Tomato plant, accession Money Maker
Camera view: horizontal (90 deg, fisheye); turntable rotation: 180 degrees
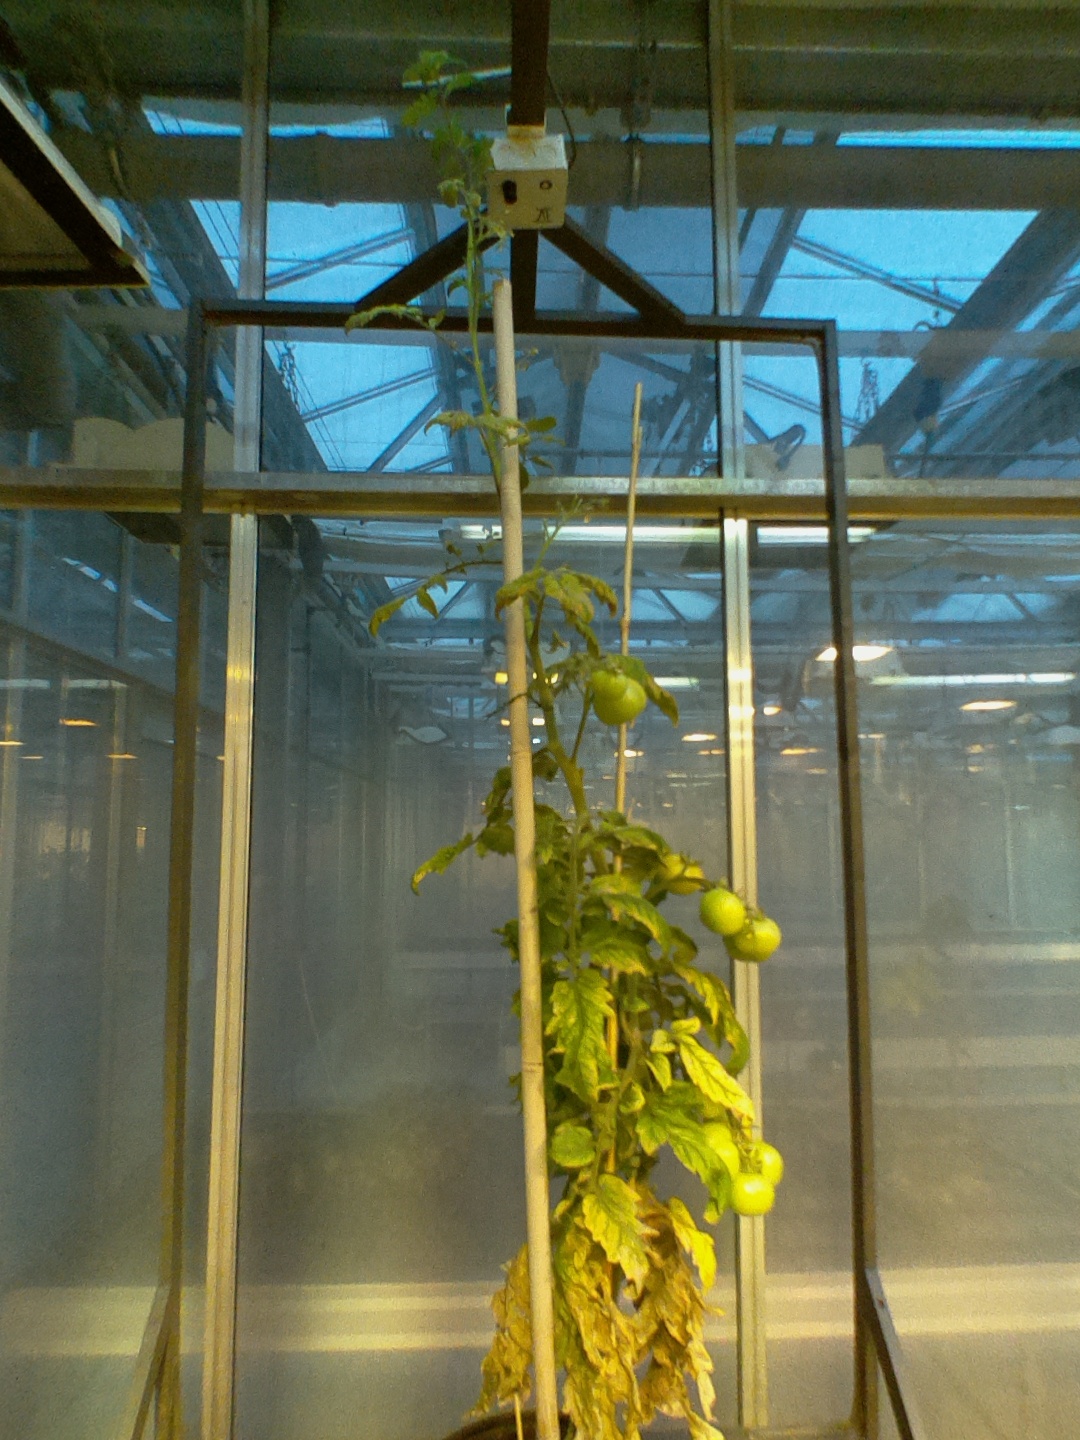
BBCH growth stage 80: fruits start showing typical ripe color (orange -> red)